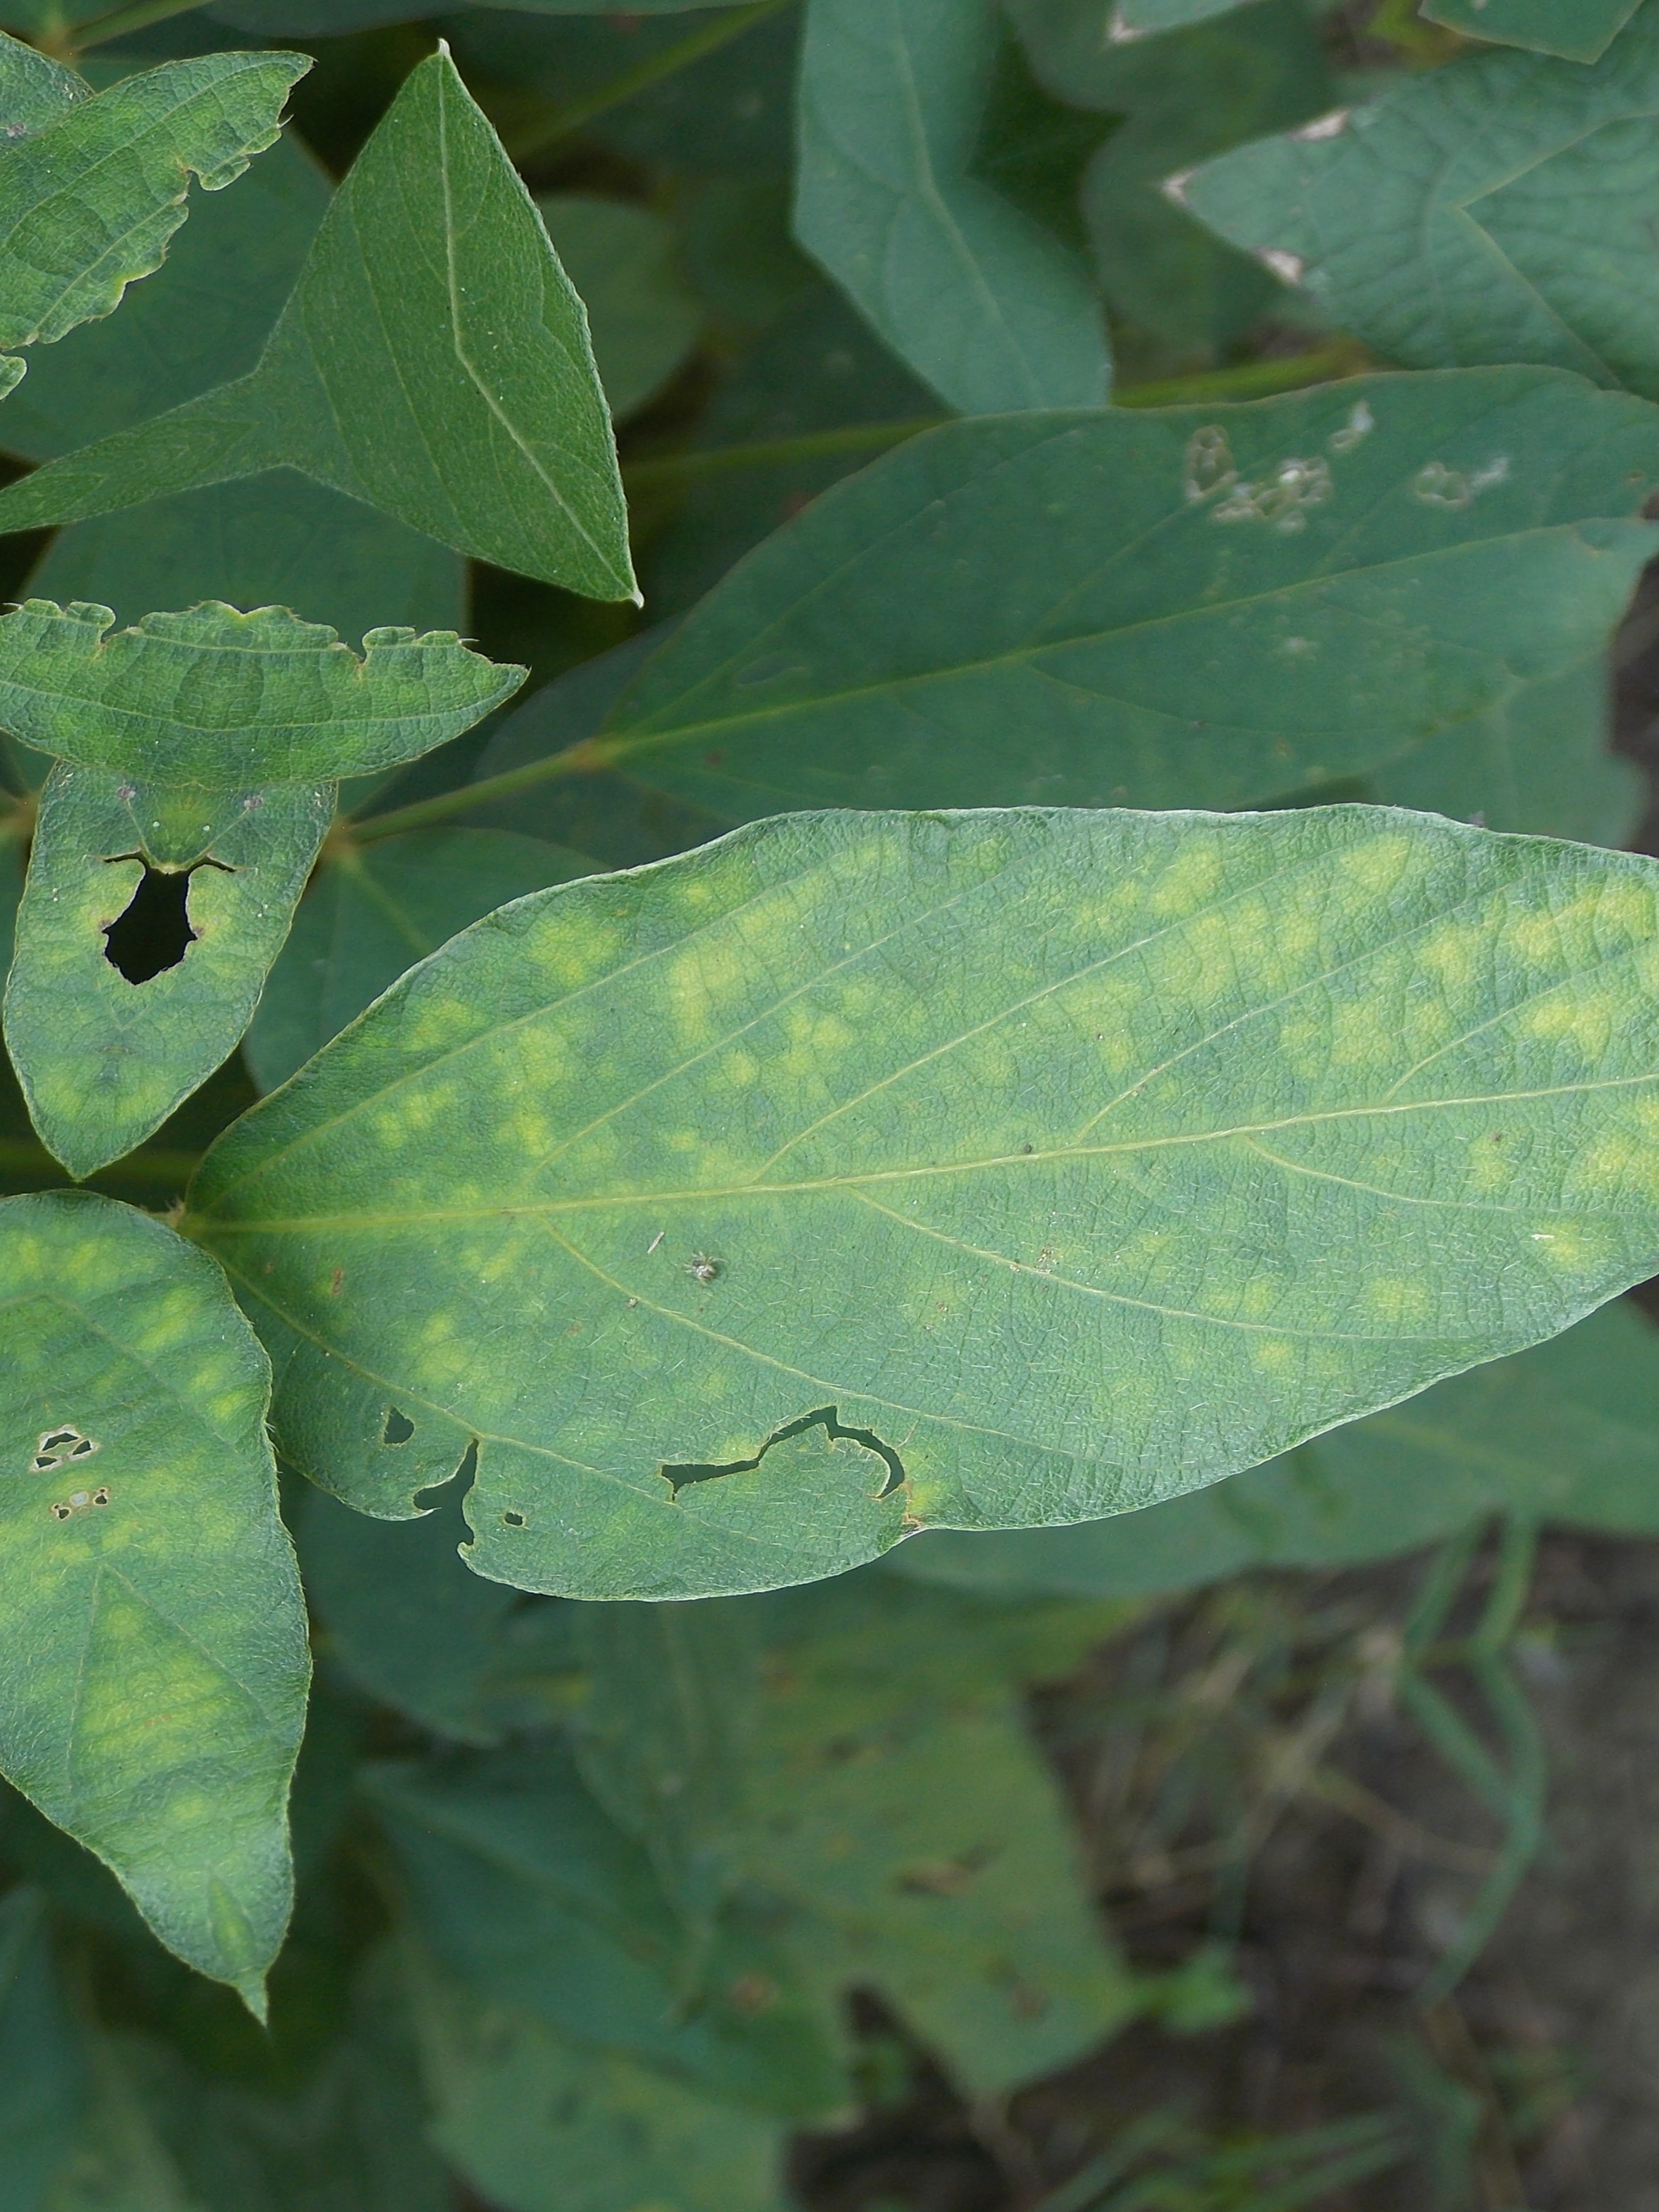
Label: Disease